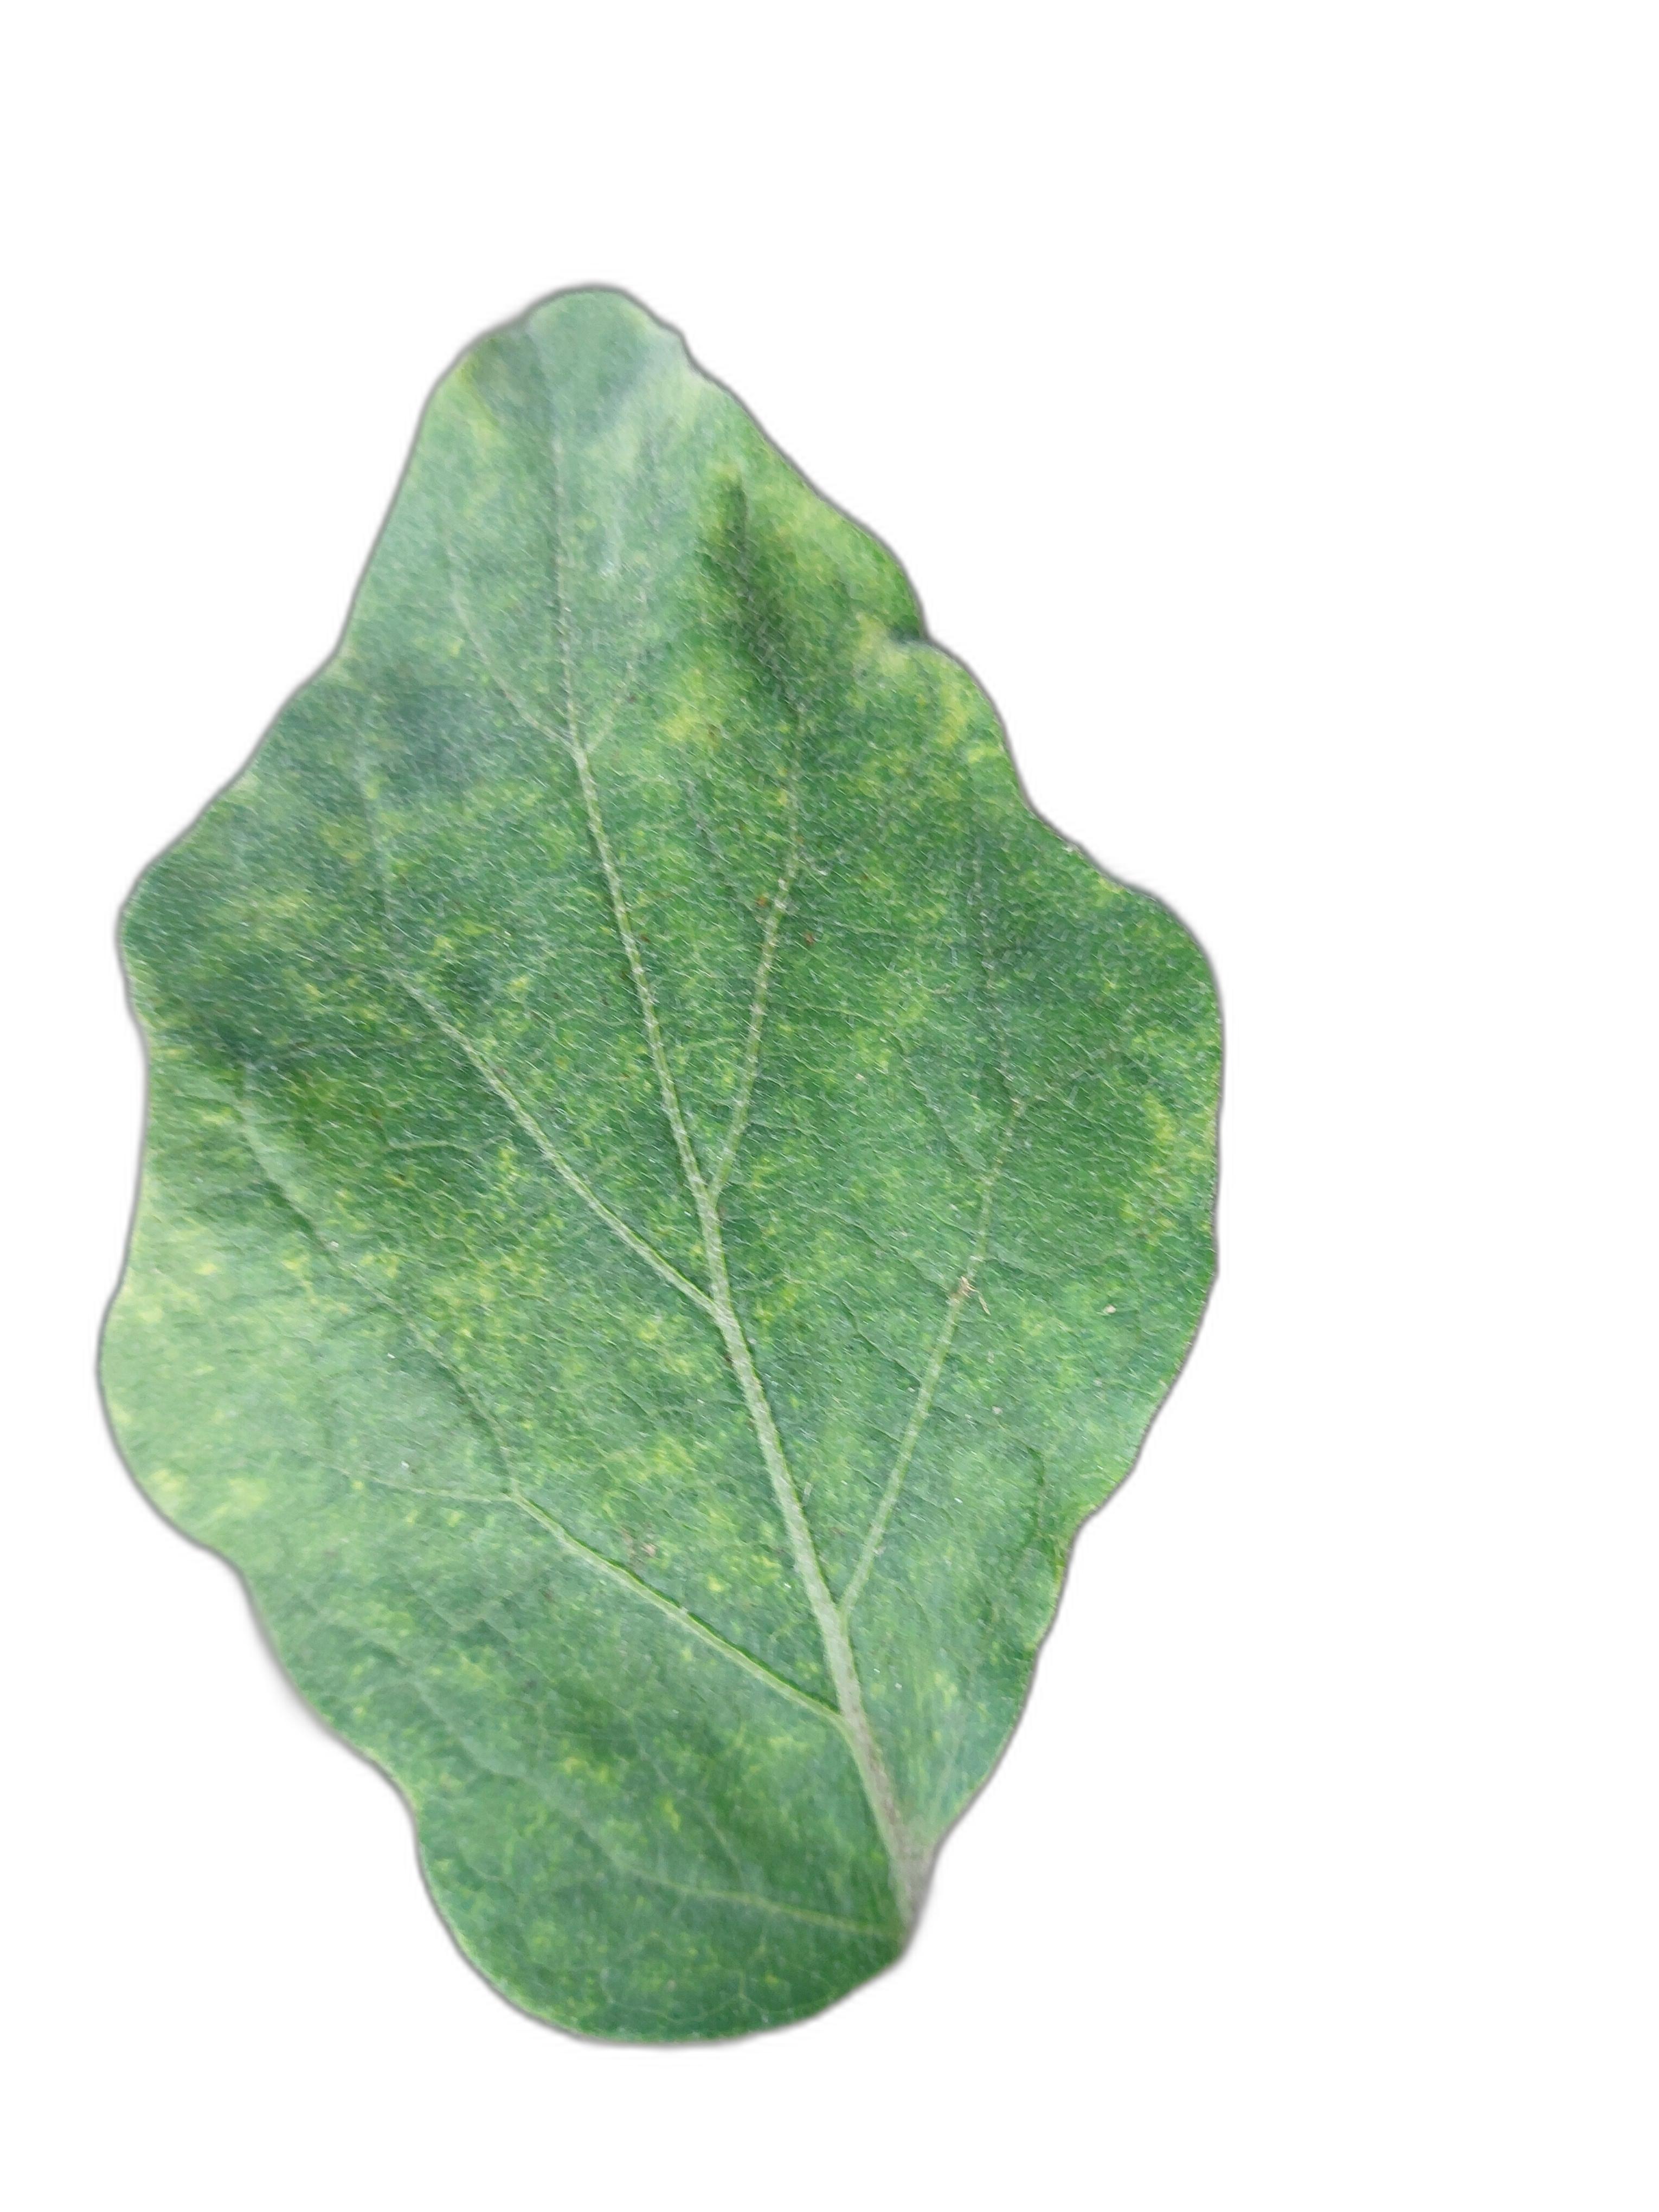
Label: Healthy Leaf